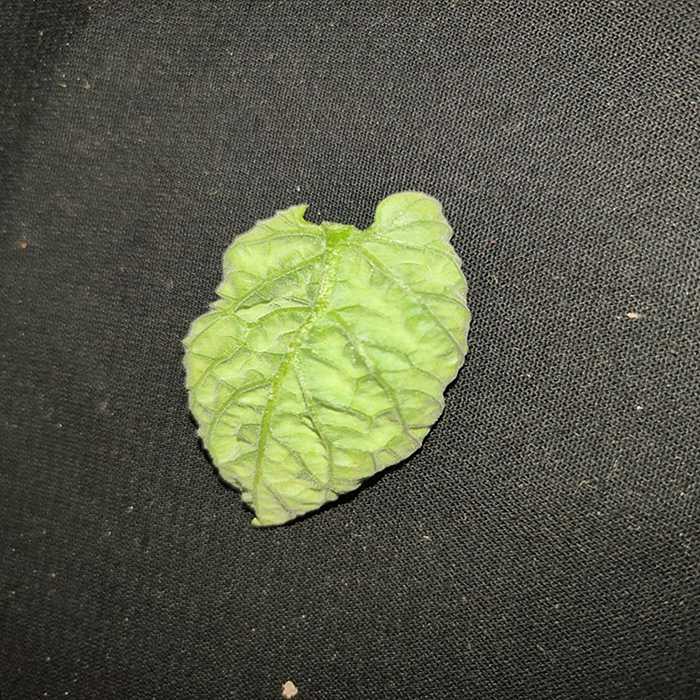
Plant: Tomato
Label: Tomato leaf curl virus